José Arpa

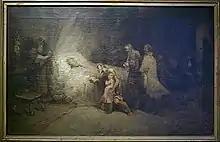
"Muerte de Miguel de Mañara" (c. 1885)

He painted in a realistic style, and was especially noted for his use of brilliant colors and his expertise in capturing the visual effects of sunlight. His work has been widely exhibited; ten of his paintings are in the collection of the San Antonio Museum of Art. He has been described both as an Orientalist and a Spanish impressionist.